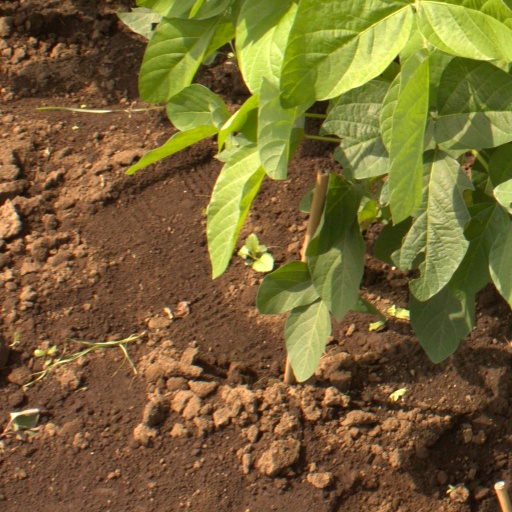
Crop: soybean